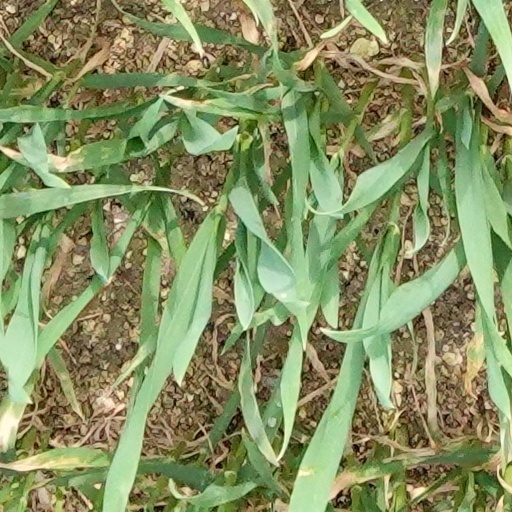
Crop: wheat